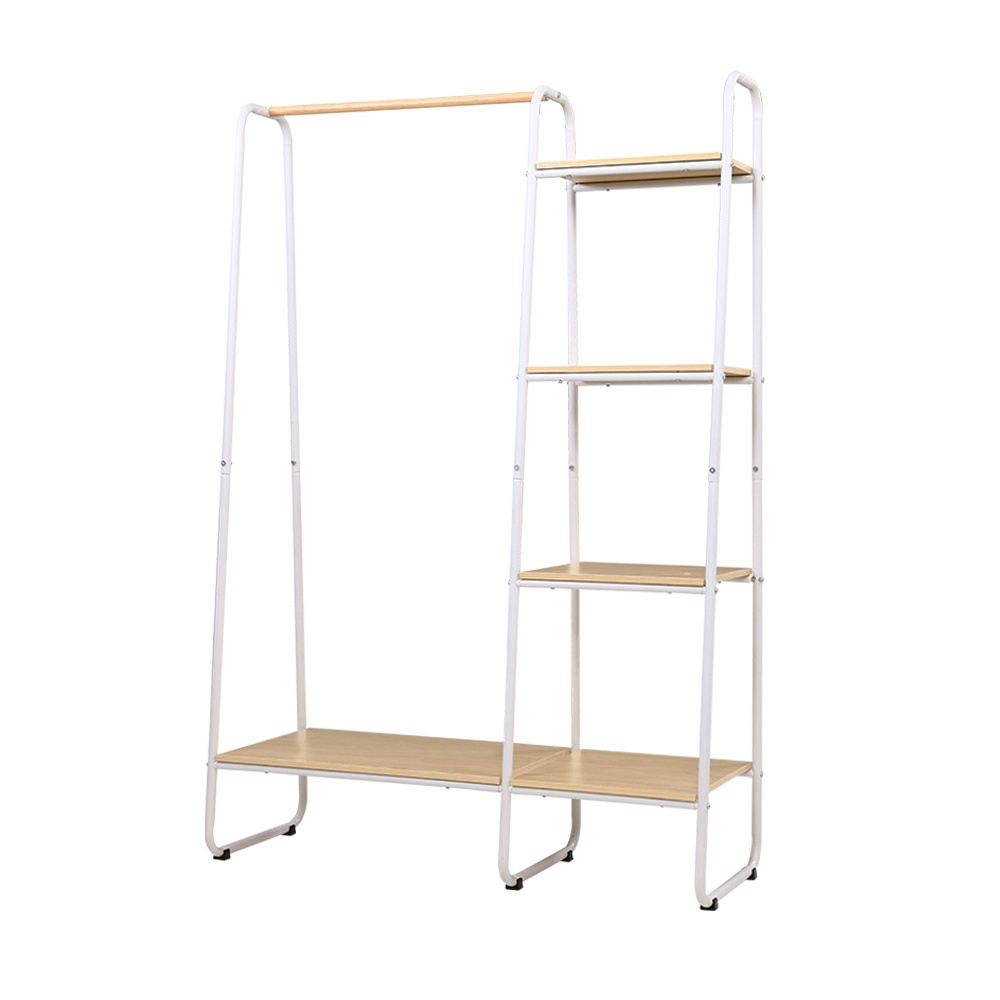
Closet Storage Rack Clothes Hanger Shelf Garment Rail Stand Wardrobe Organiser White
Need more clothing storage? Want a fast and easy option? Then look no further than our Metal Clothes Rack. There are three models for you to choose from, all with a hanging bar and shelving. The frame is made of sturdy powder-coated metal and is strong and durable. The hanging bar has an anti-slip design and the base is U-shaped for extra stability so that your clothes do not end up on the floor. The MDF board shelving is sturdy with reliable fixings and is great for storing shoes, hats, folded clothes or other fashion items. The neutral white and wooden tones mean the clothes rack will fit in with any décor and will look stylish even when left out in the open. Features: Contemporary and stylish Sturdy powder-coated metal construction Eco-friendly MDF board Anti-corrosive Rust-resistant Anti-slip design Ample hanging space Space-saving Easy assembly Specifications: Frame material: Powder-coated metal Board material: MDF Maximum load per hanging bar: 20kg Maximum load per shelf: 10-20kg Total capacity: 80kg Dimensions: 101.5cm x 39.5cm x 150.5cm Package Contents: 1 x Metal Clothes Rack 1 x Assembly Sheet
Brand: Shopping Planet Australia
Category: Home & Garden > Household Supplies > Storage & Organization > Clothing & Closet Storage > Closet Organizers & Garment Racks > Garment Racks